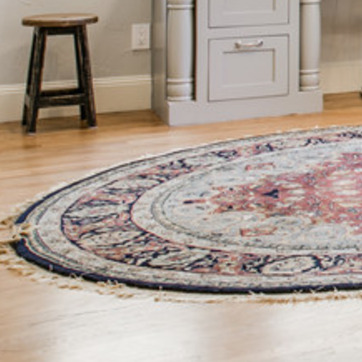
Material: carpet